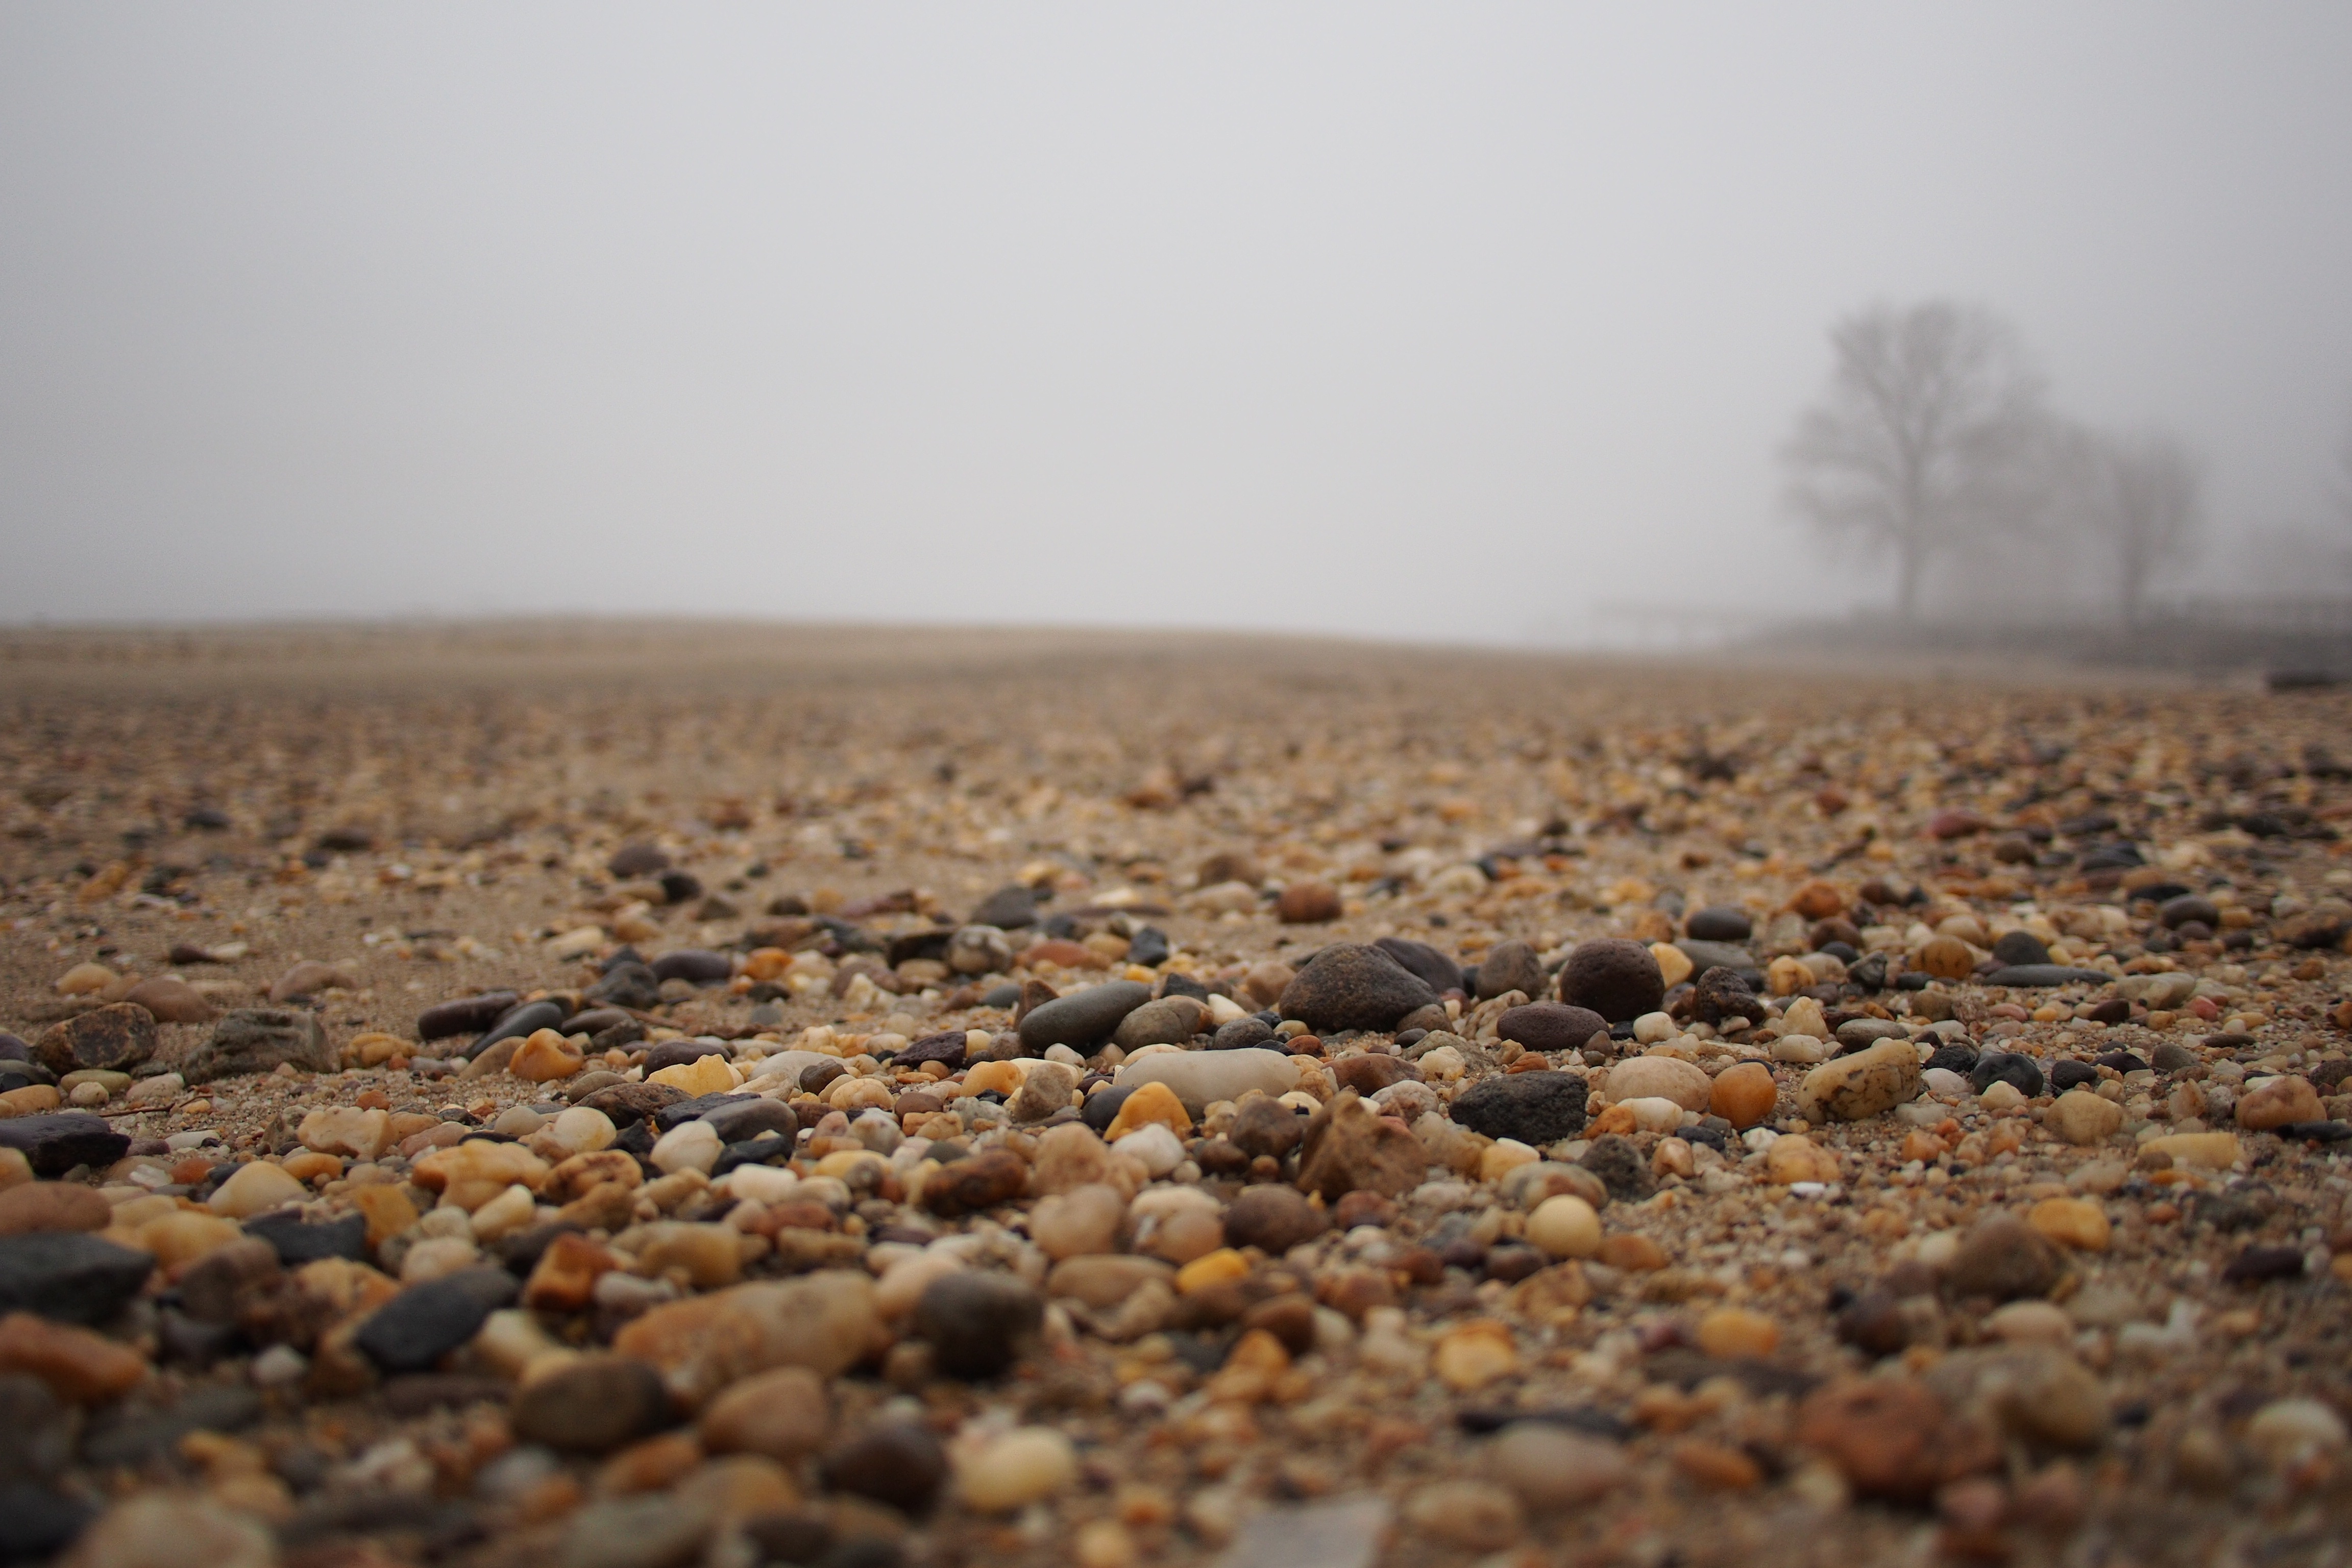
landscape, sea, sand, rock, horizon, field, morning, soil, material, natural environment, atmospheric phenomenon